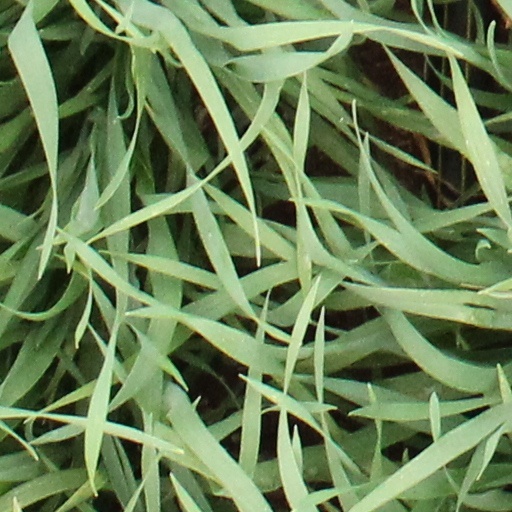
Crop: wheat